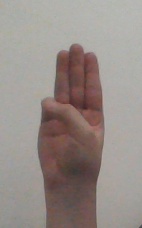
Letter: thaa